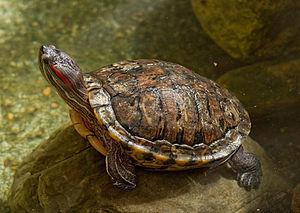
Bien qu'il existe plusieurs définitions des espèces envahissantes, elles sont toujours basées sur quatre critères principaux :